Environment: real
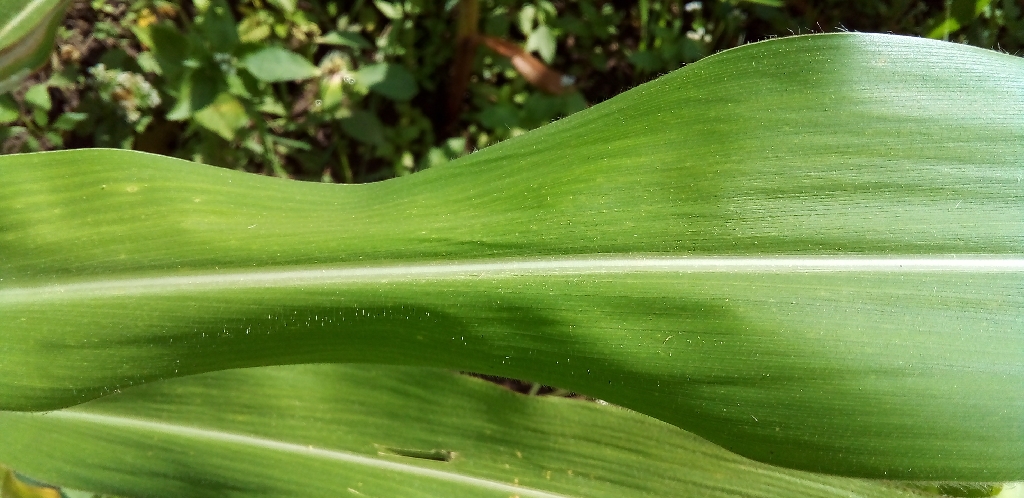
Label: healthy